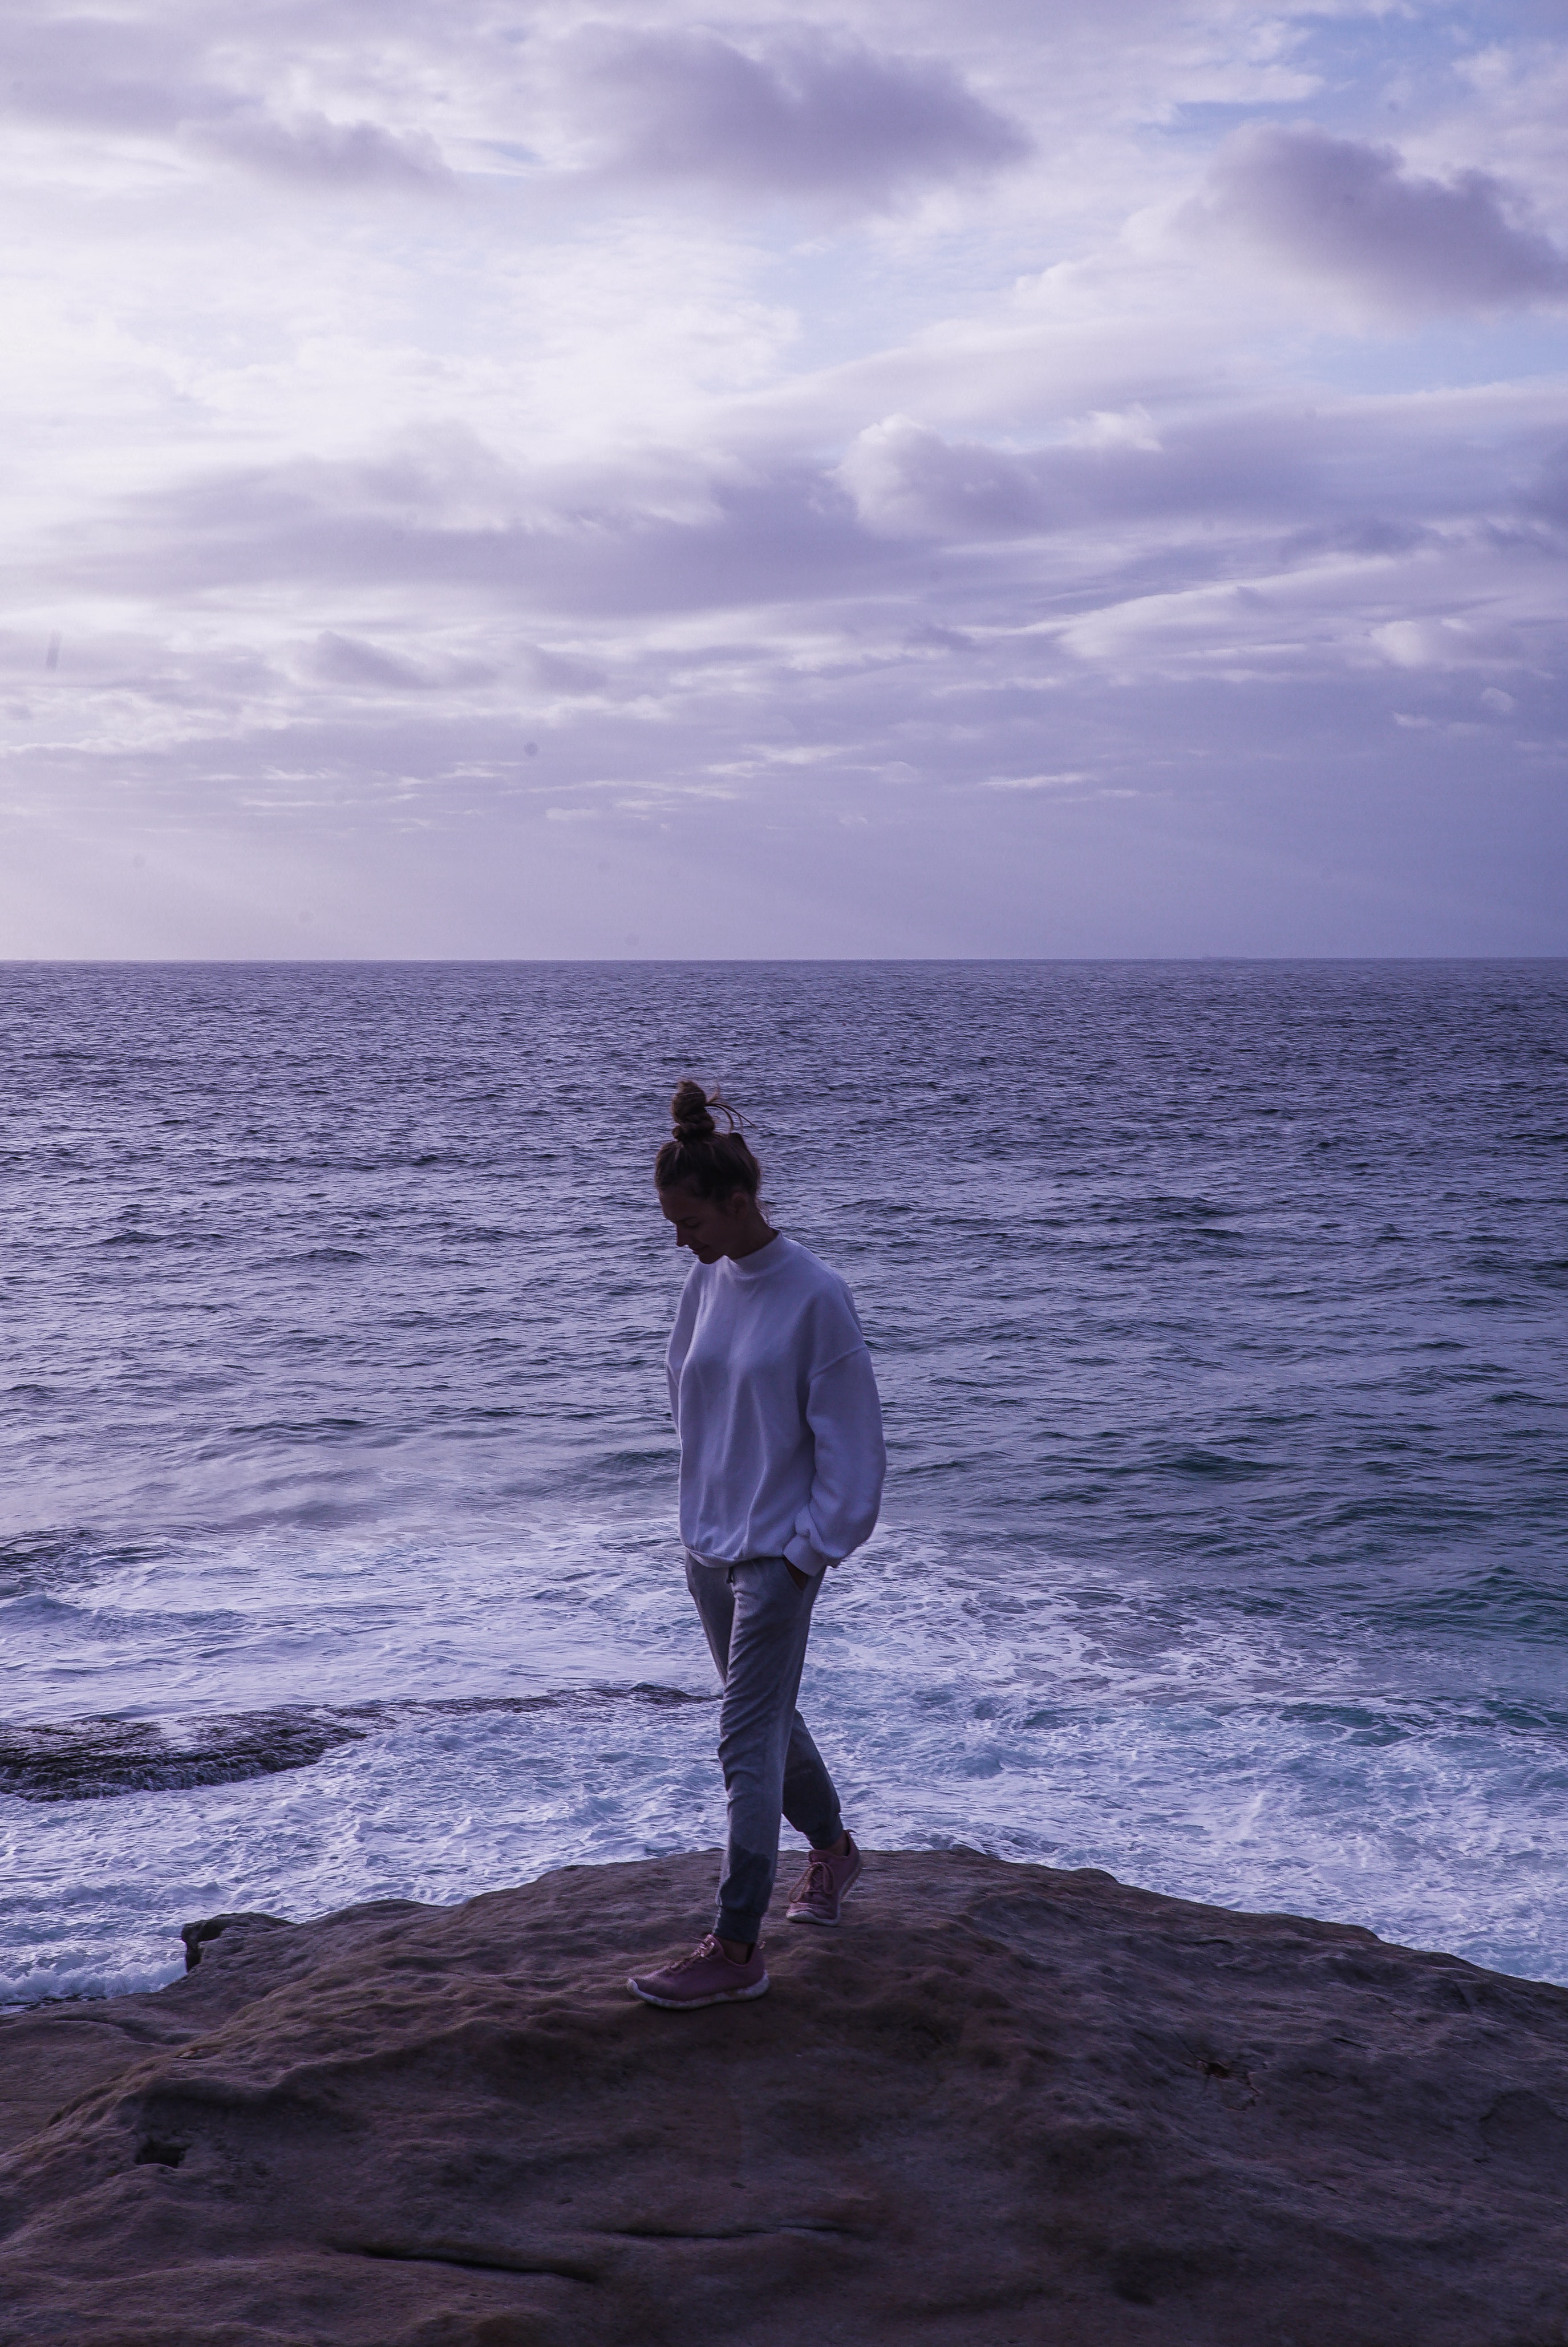
sky, sea, horizon, ocean, water, wave, shore, beach, coast, cloud, standing, wind wave, vacation, evening, fun, dusk, photography, calm, coastal and oceanic landforms, tide, dawn, happy, sunset